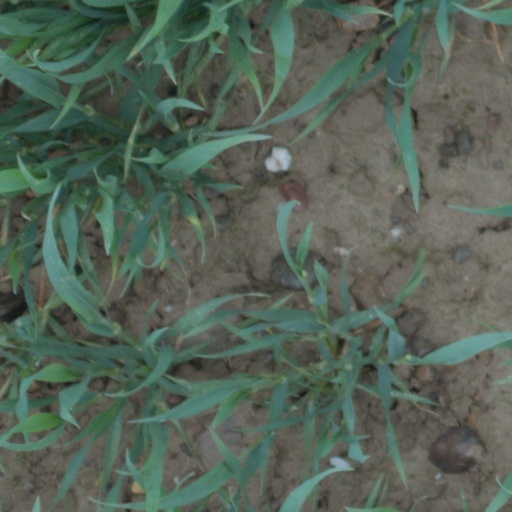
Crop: wheat